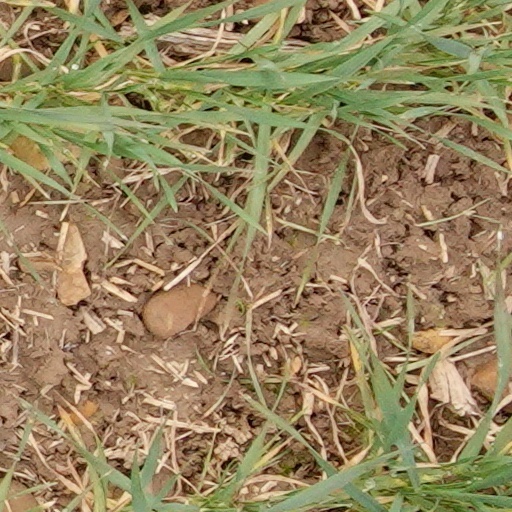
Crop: wheat